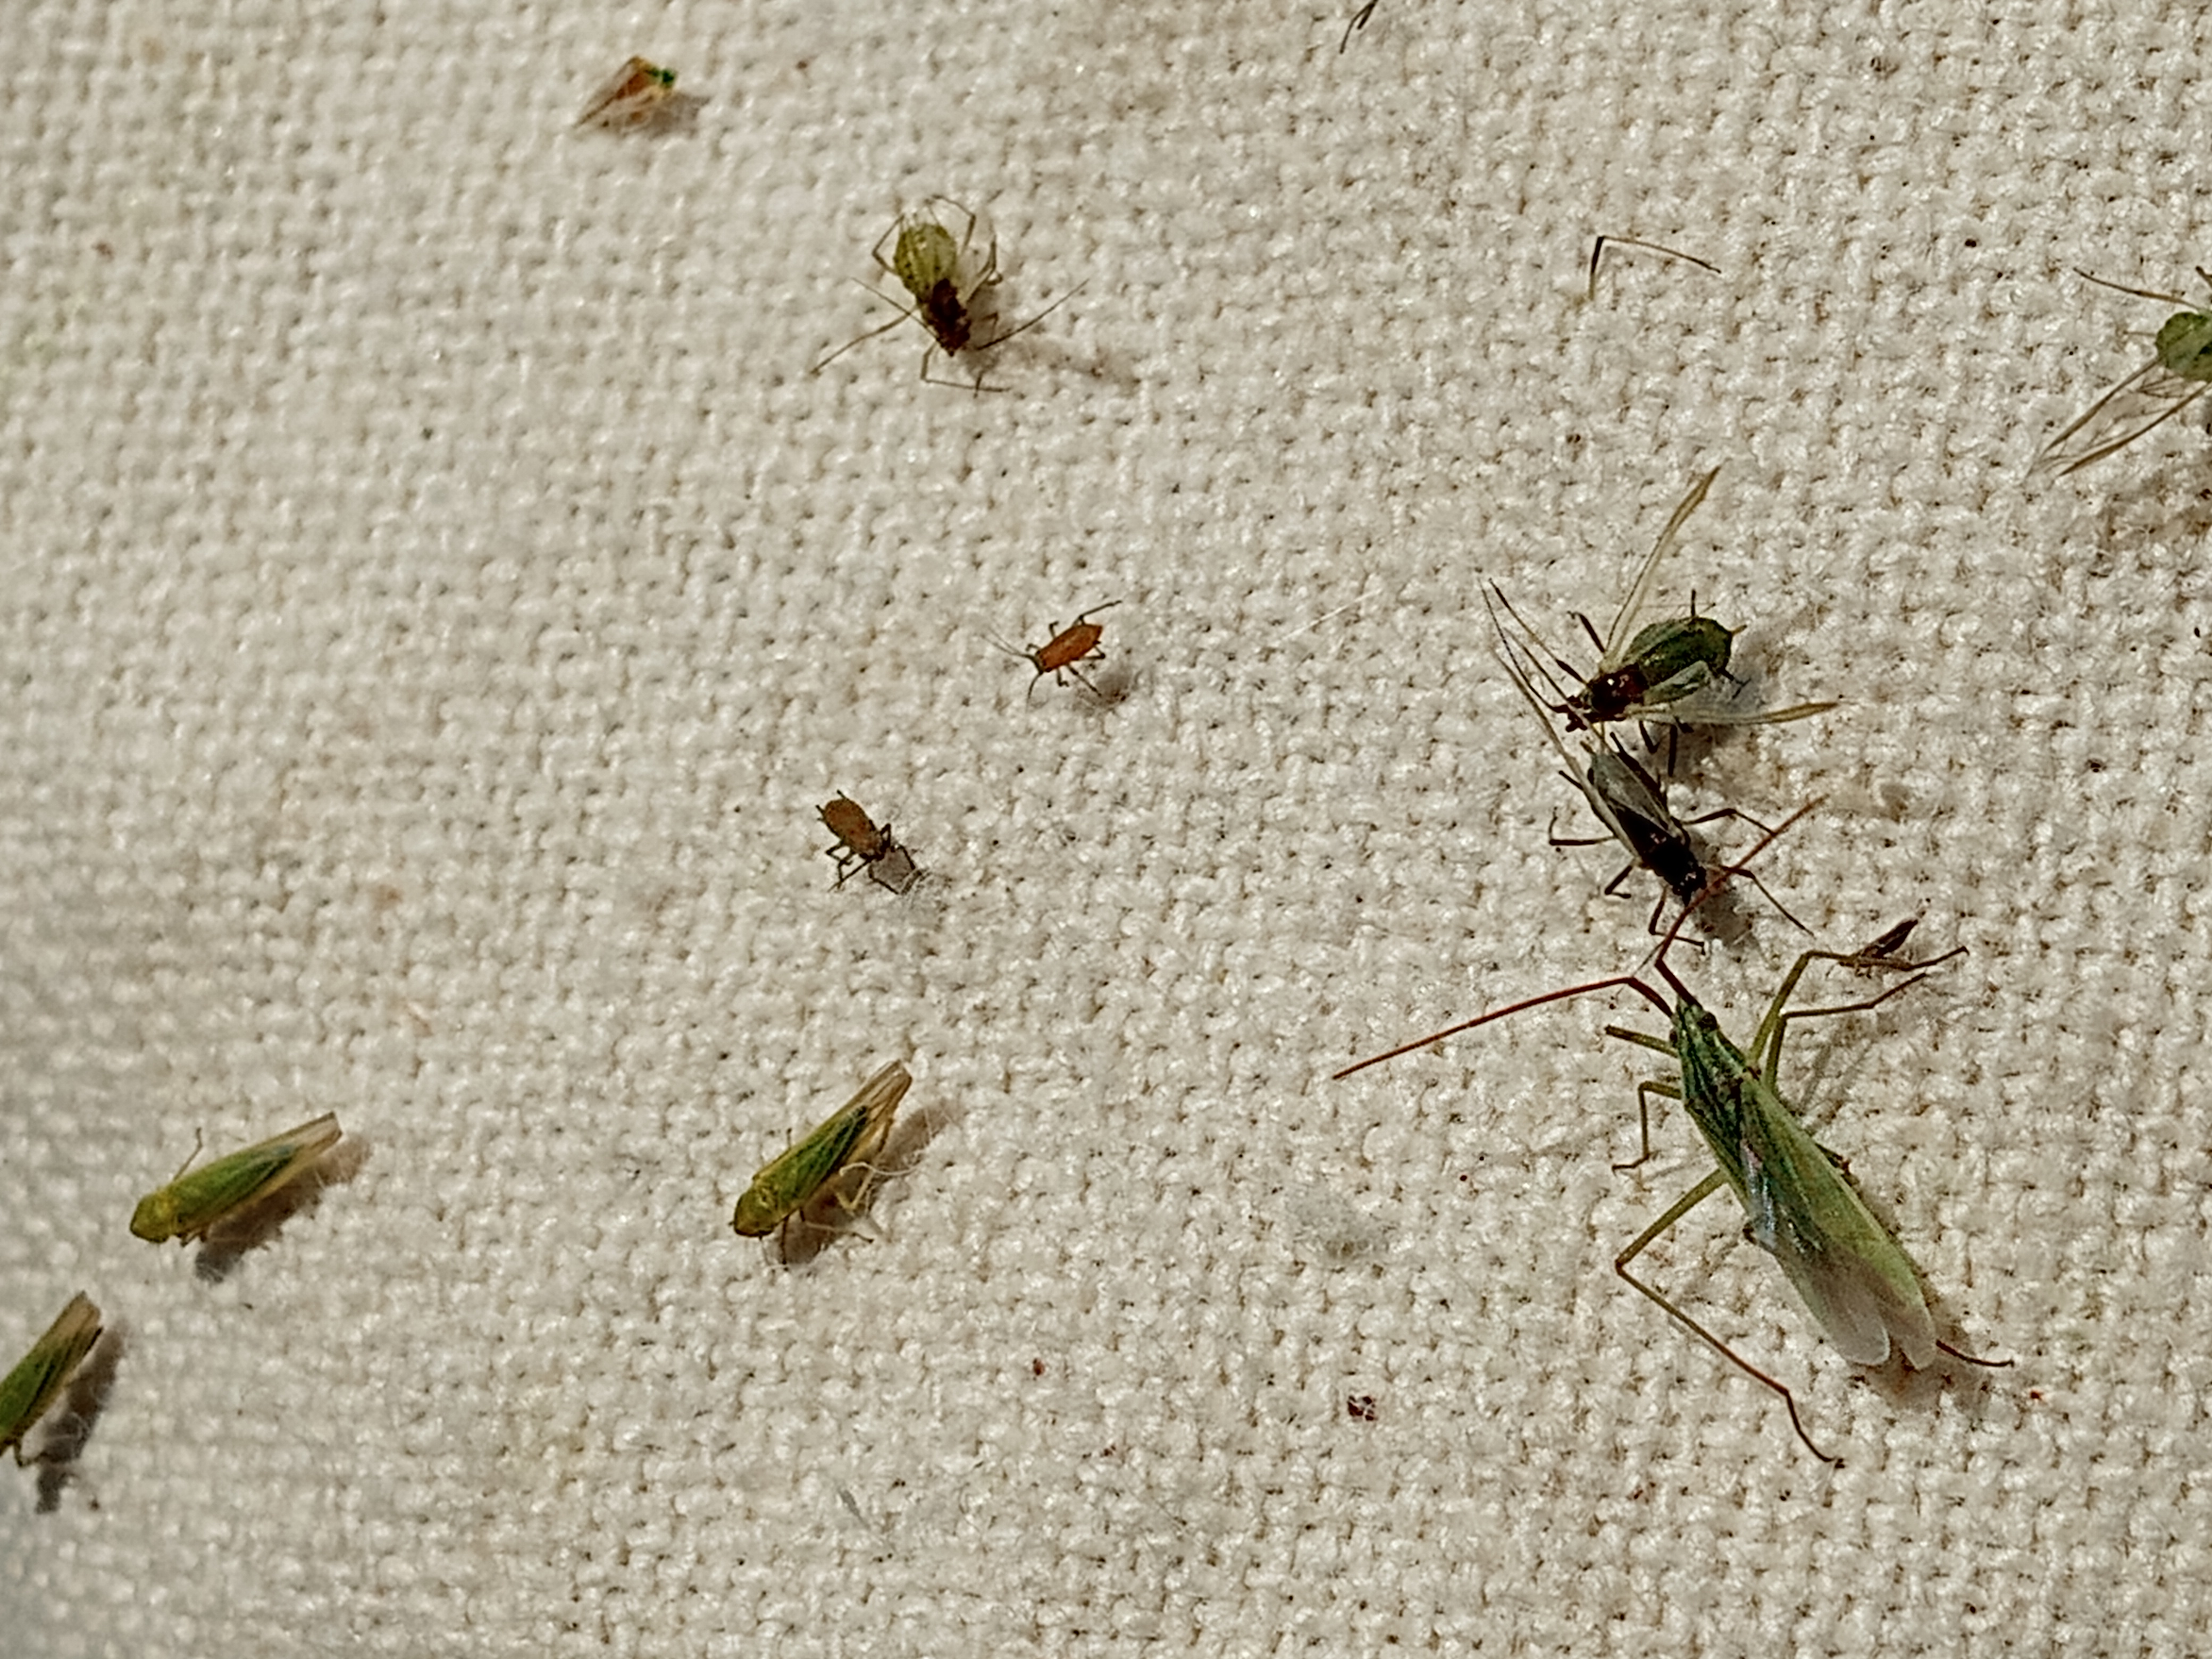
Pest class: non_pest_herbivores